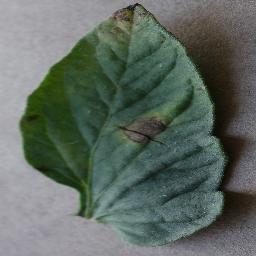
Label: Tomato___Early_blight